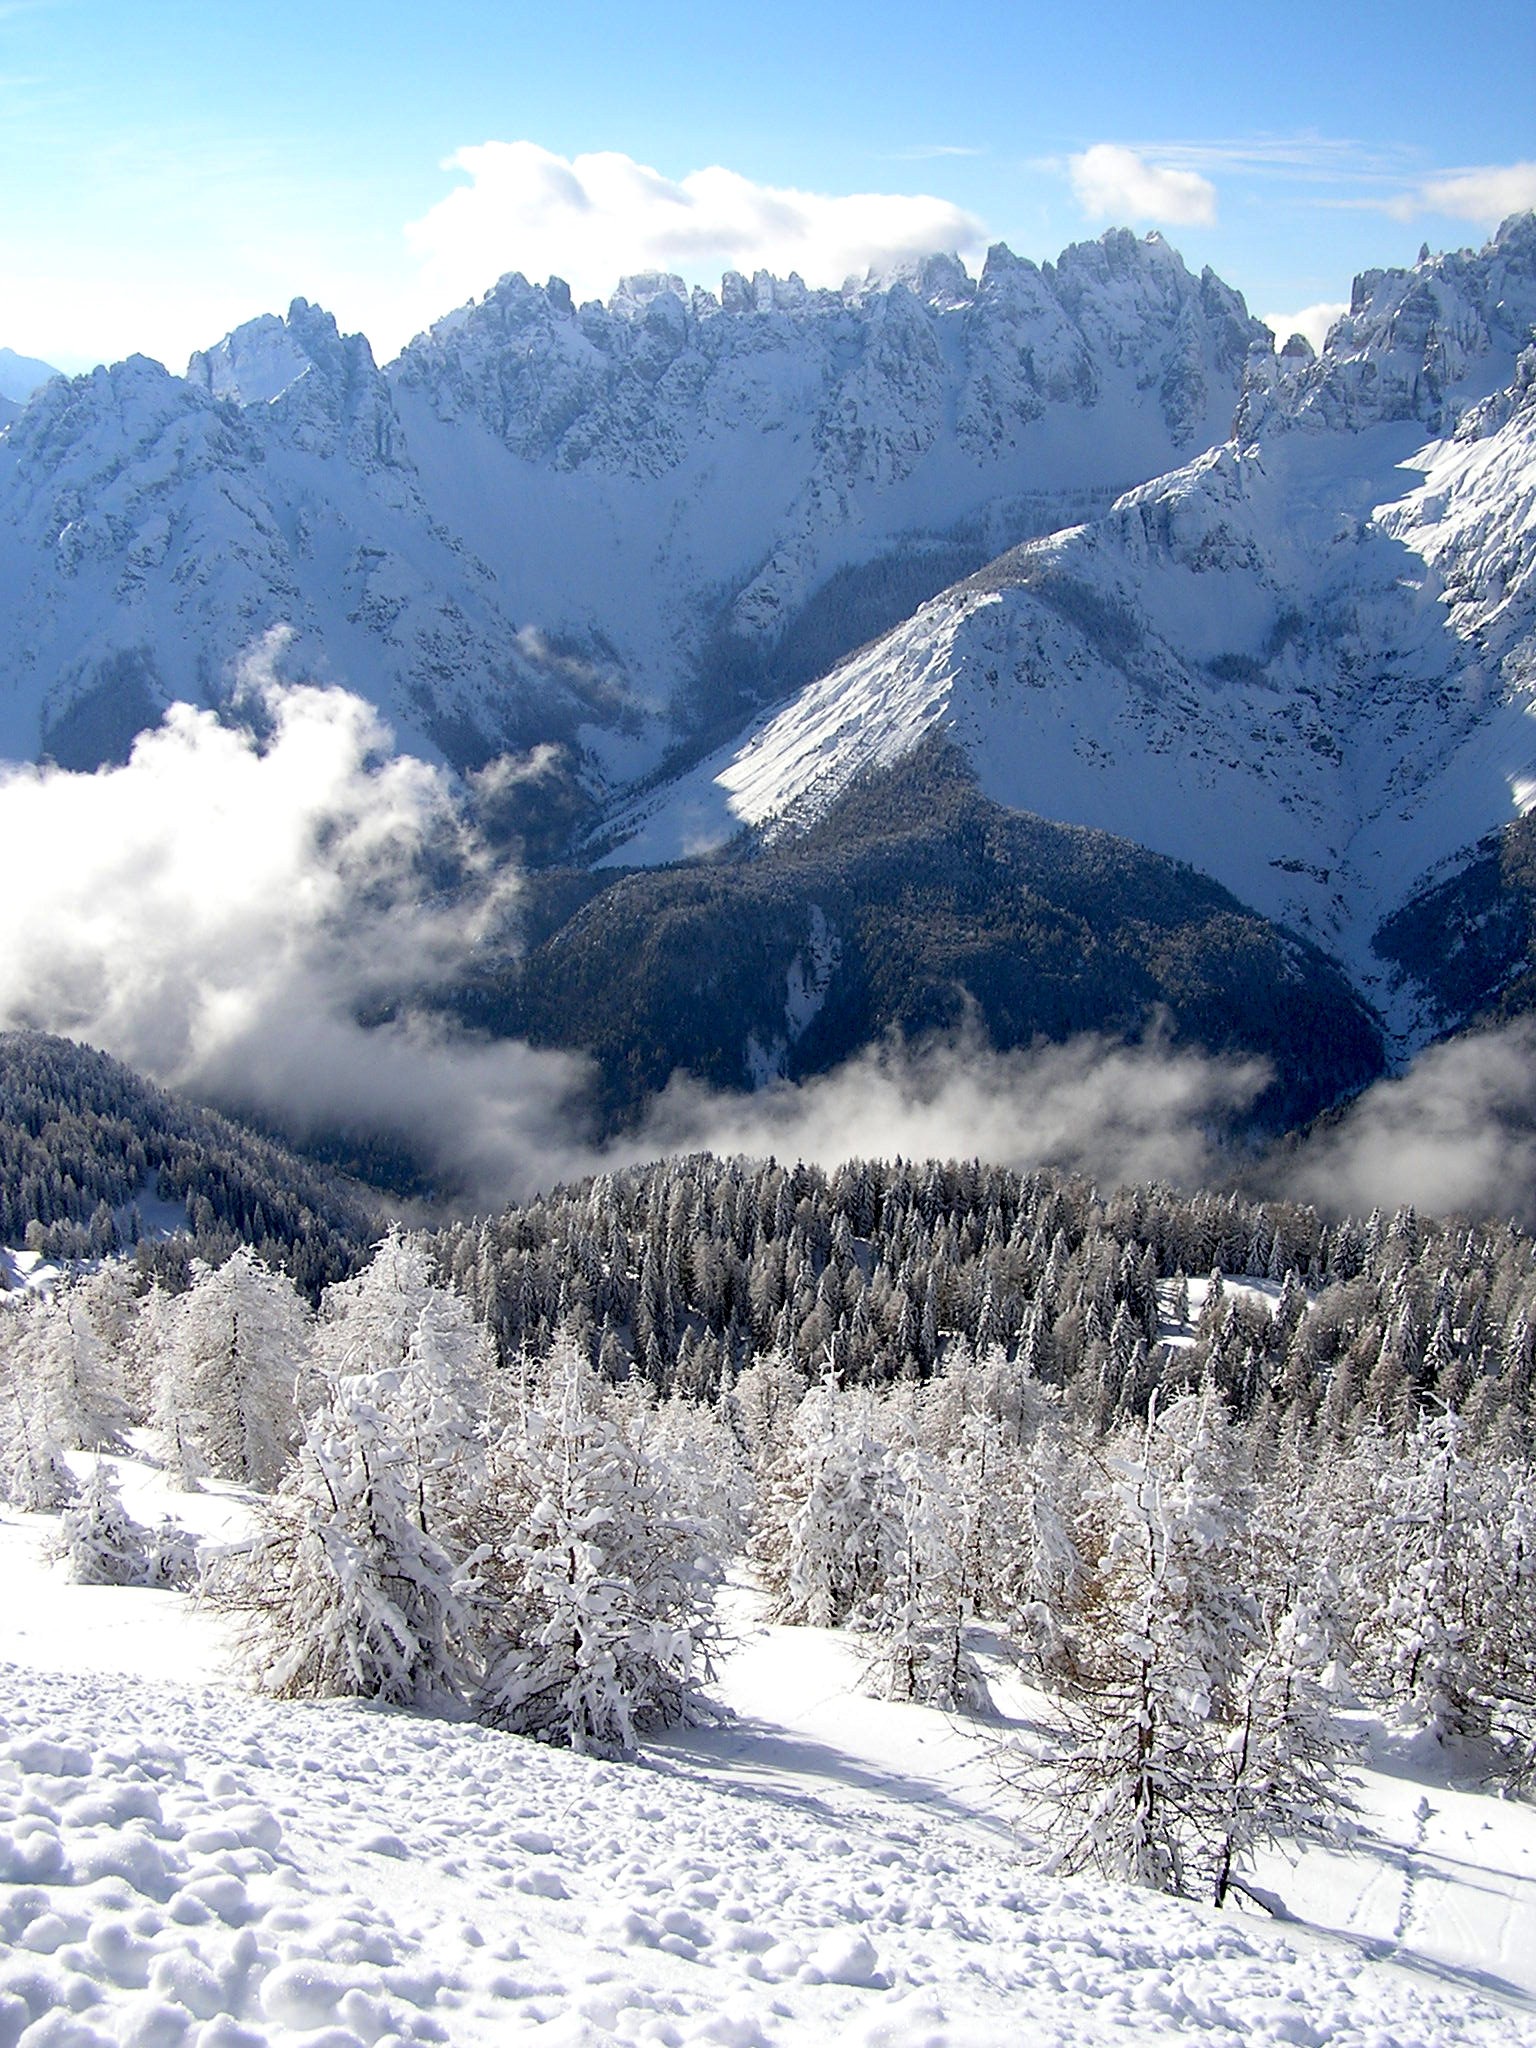
mountain, snow, winter, mountain range, weather, season, ridge, alps, plateau, piste, freezing, mountainous landforms, geological phenomenon